Huldrych Zwingli

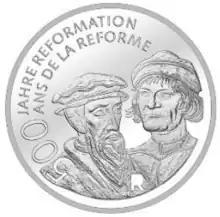
Zwingli (right) and John Calvin on a Swiss 20 franc coin commemorating the 500th anniversary of the Reformation, 2017.

Scholars have found it difficult to assess Zwingli's impact on history, for several reasons. There is no consensus on the definition of "Zwinglianism"; by any definition, Zwinglianism evolved under his successor, Heinrich Bullinger; and research into Zwingli's influence on Bullinger and John Calvin remains rudimentary. Bullinger adopted most of Zwingli's points of doctrine. Like Zwingli, he summarised his theology several times, the best-known example being the Second Helvetic Confession of 1566. Meanwhile, Calvin had taken over the Reformation in Geneva. Calvin differed with Zwingli on the eucharist and criticised him for regarding it as simply a metaphorical event. In 1549, Bullinger and Calvin succeeded in overcoming the differences in doctrine and produced the "Consensus Tigurinus" (Zurich Consensus). They declared that the eucharist was not just symbolic of the meal, but they also rejected the Lutheran position that the body and blood of Christ is in union with the elements. It was John Calvin's doctrine of a real spiritual presence of Christ in the Eucharist that became the doctrine of the Reformed Churches, while Zwingli's view was rejected by the Reformed Churches (though it was adopted by other traditions, such as the Plymouth Brethren). With this rapprochement, Calvin established his role in the Swiss Reformed Churches and eventually in the wider world.